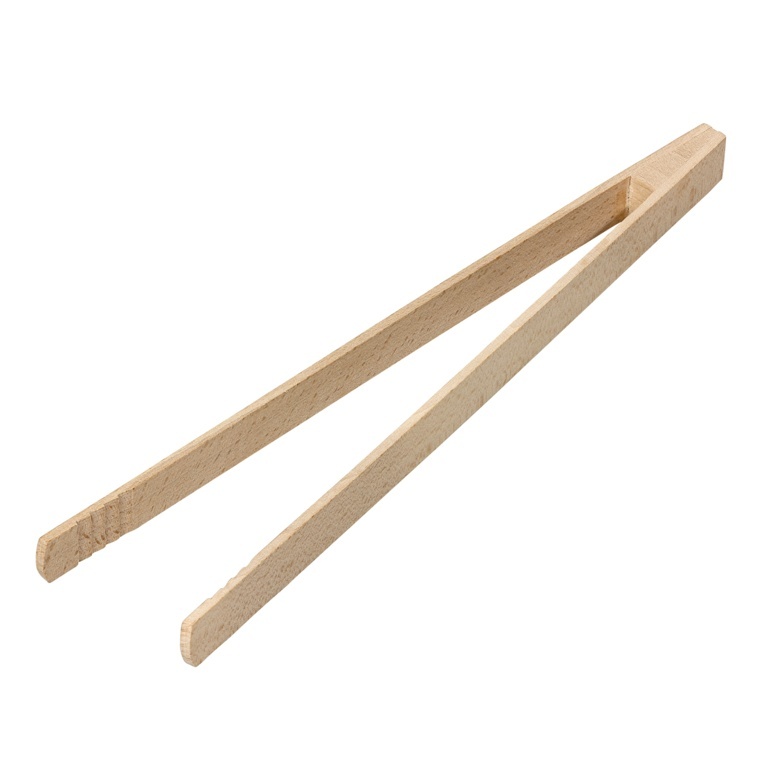
Chef Aid Beech Toast Tongs
The perfect tool for removing toast, pittas, crumpets etc from toaster without burning fingers!|Made from FSC approved beechwood
Brand: Chef Aid
Category: Home & Garden > Kitchen & Dining > Kitchen Appliance Accessories > Toaster Accessories > Toaster Tongs